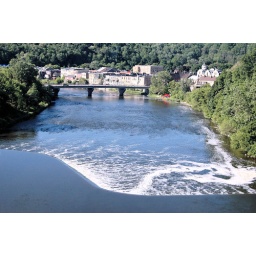
Shot through a train window crossing a trestle bridge near Kitchener / Waterloo, Ontario. Better in large.